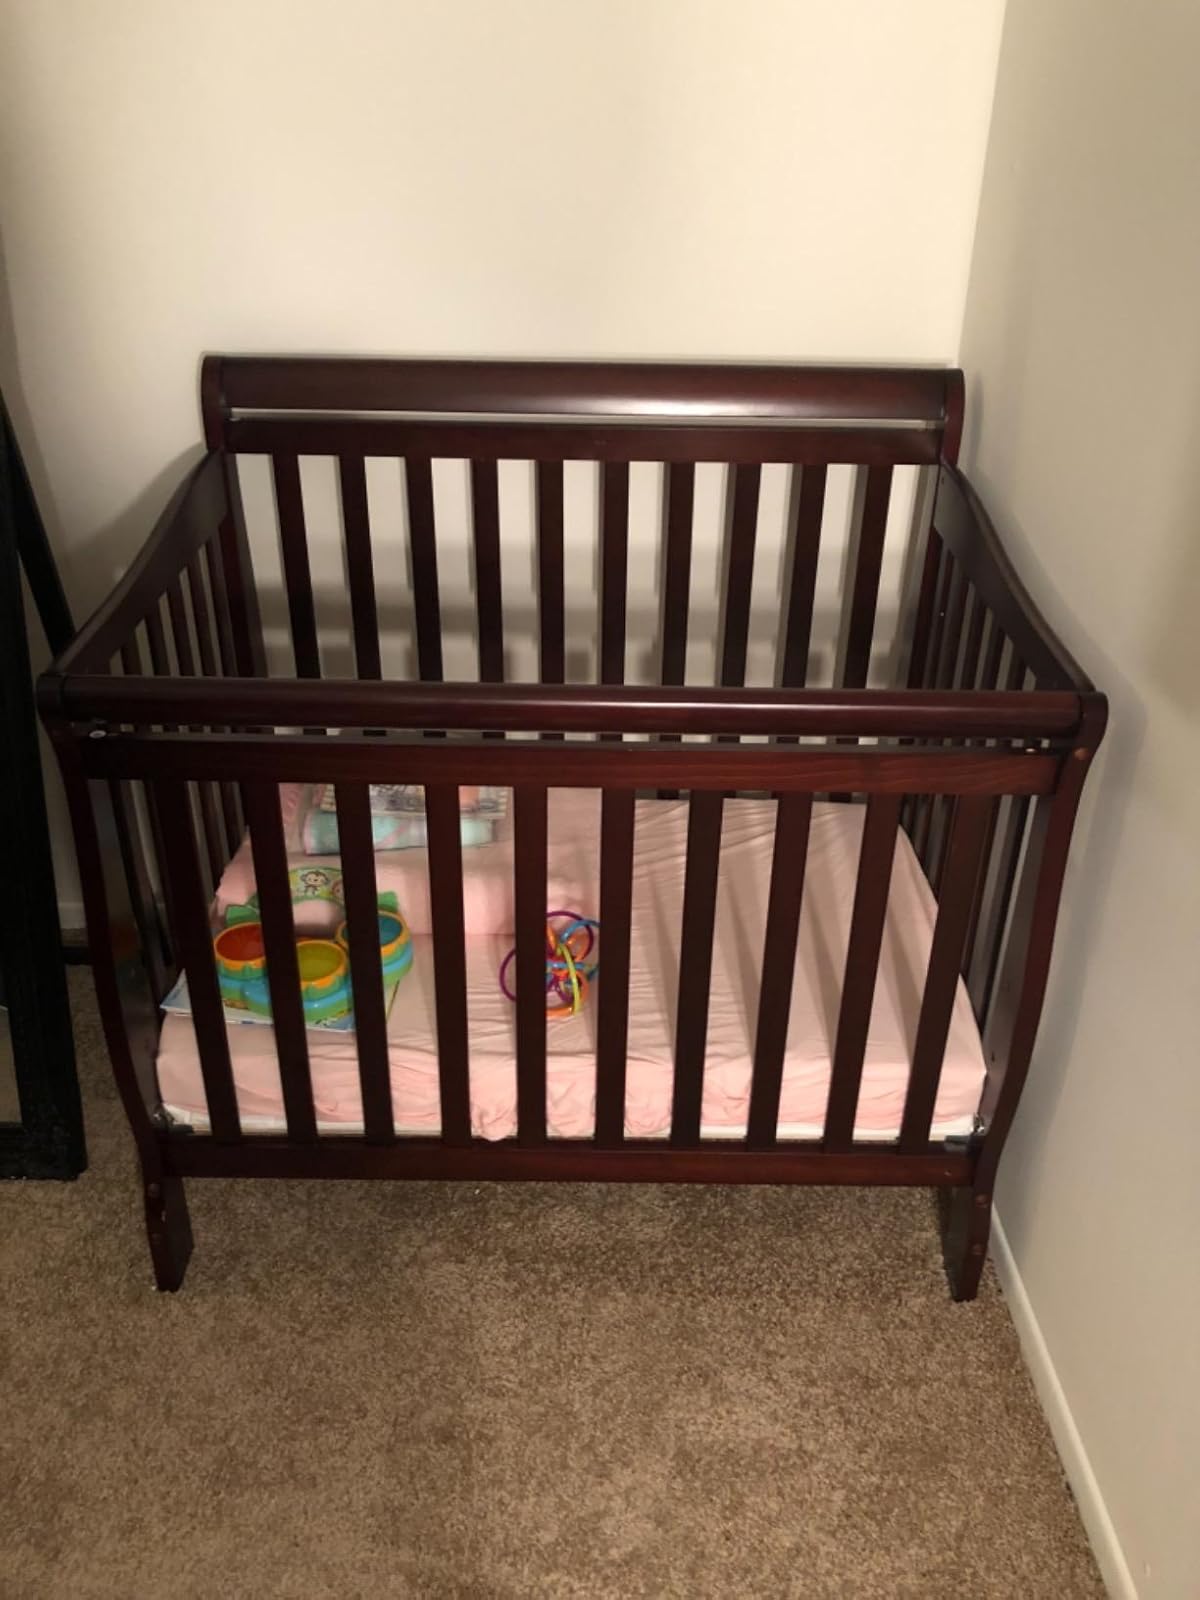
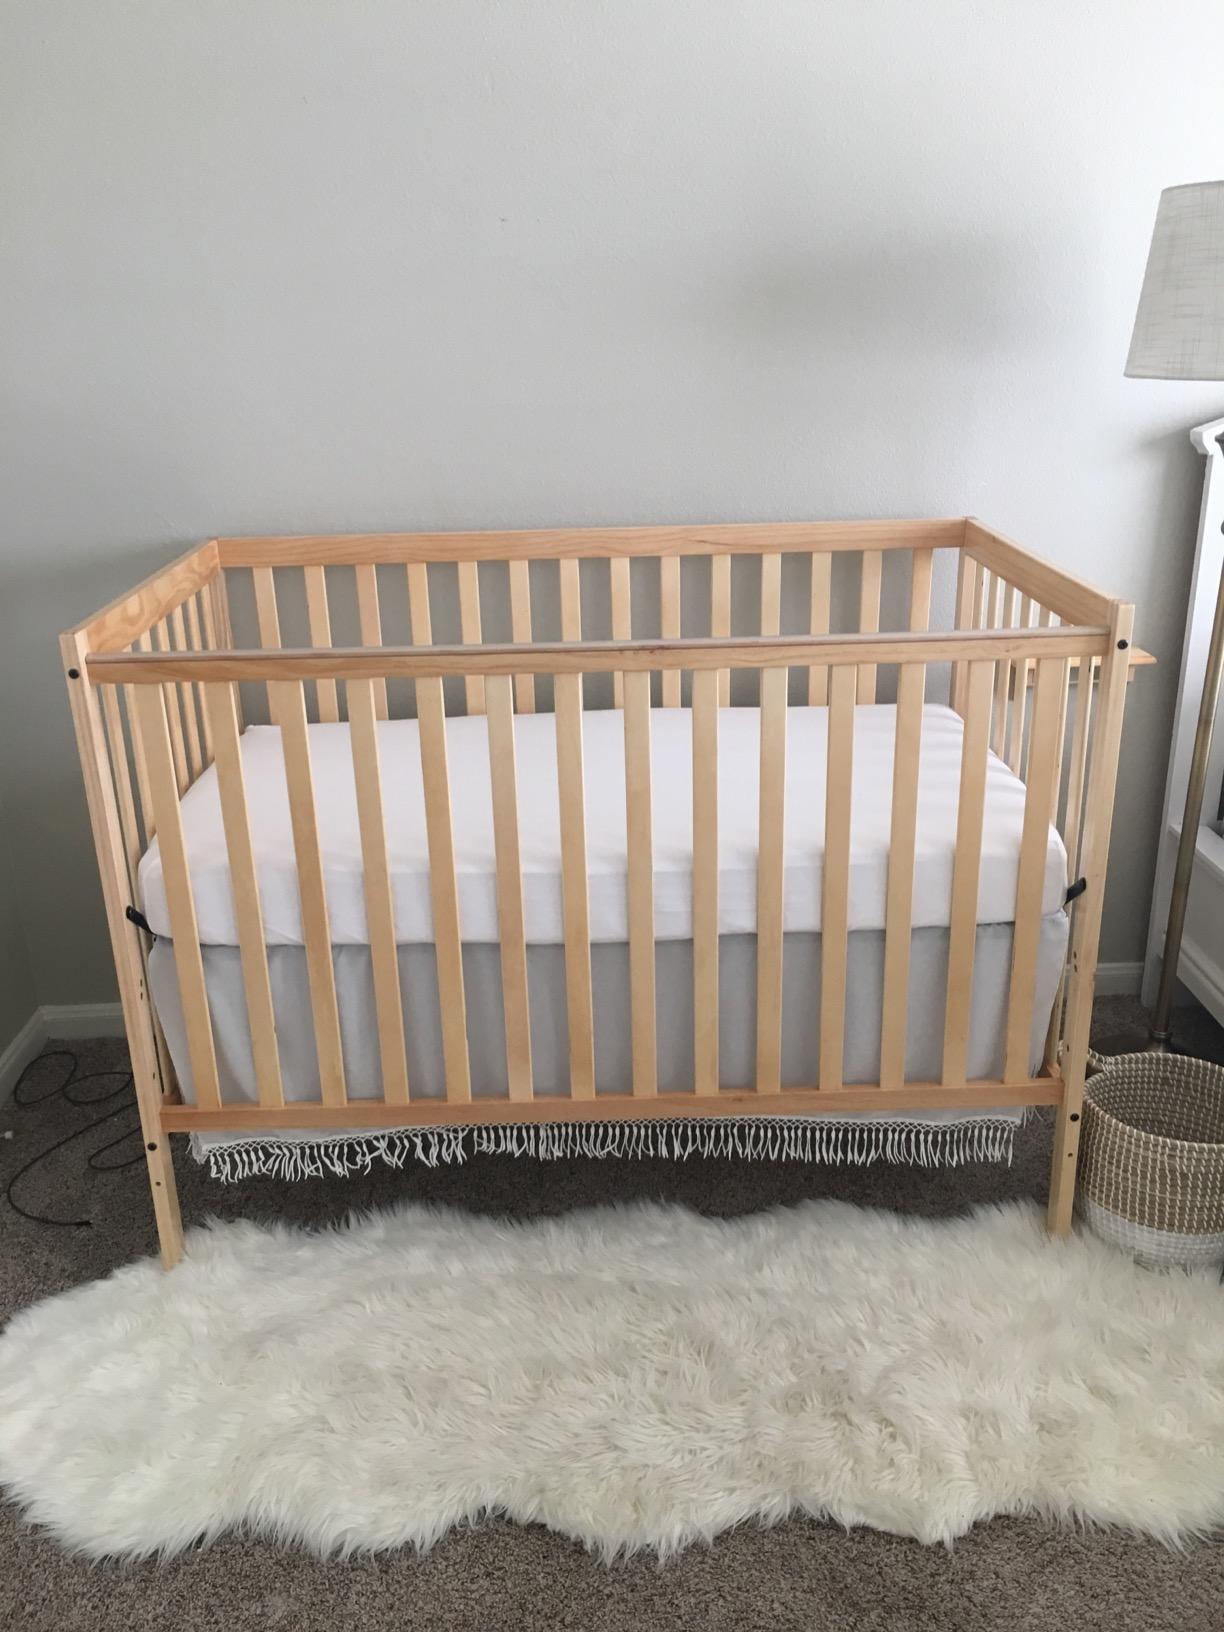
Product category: products_crib
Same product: no